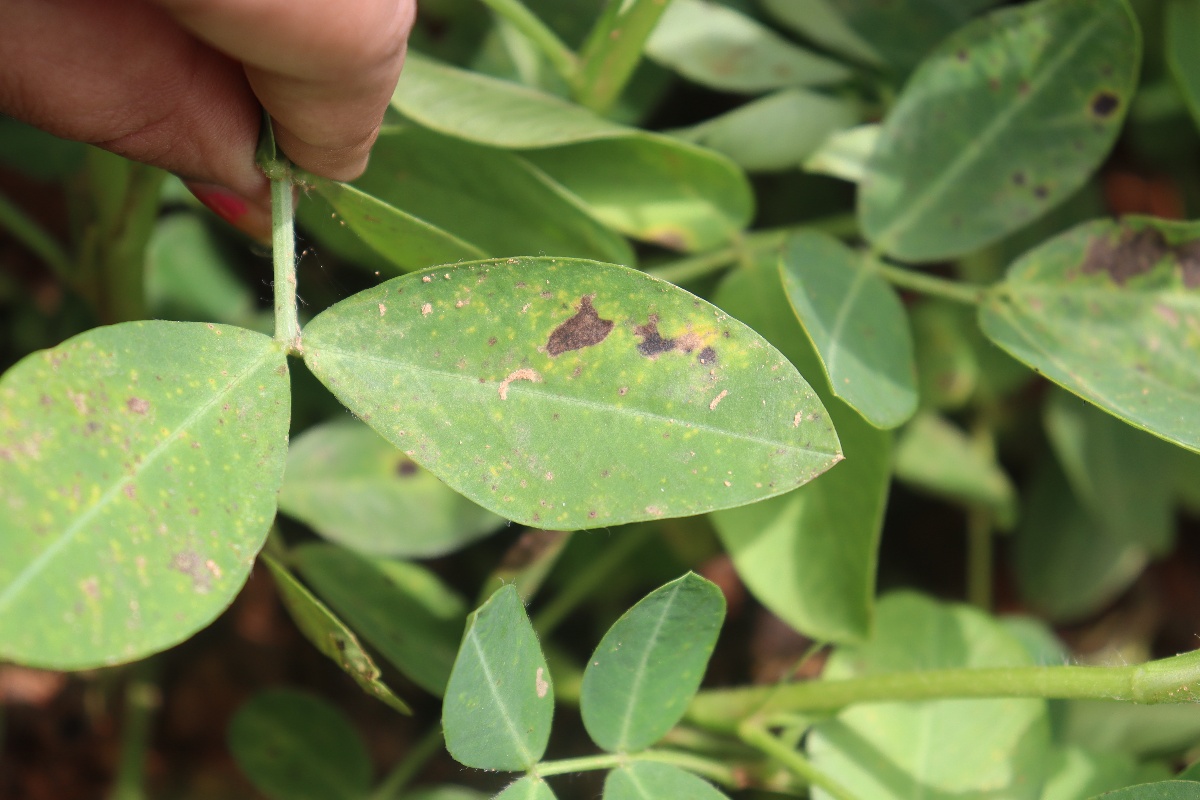
Label: early_leaf_spot